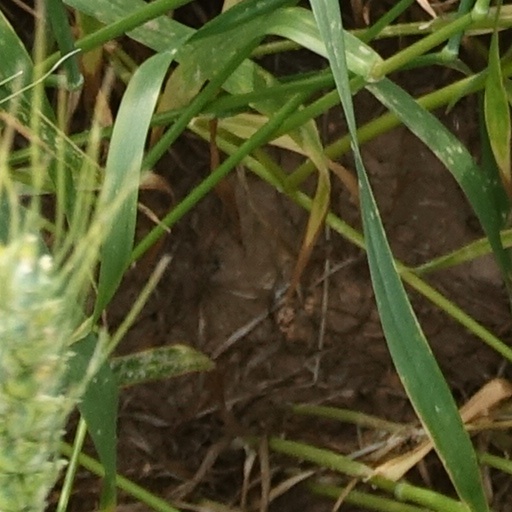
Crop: wheat